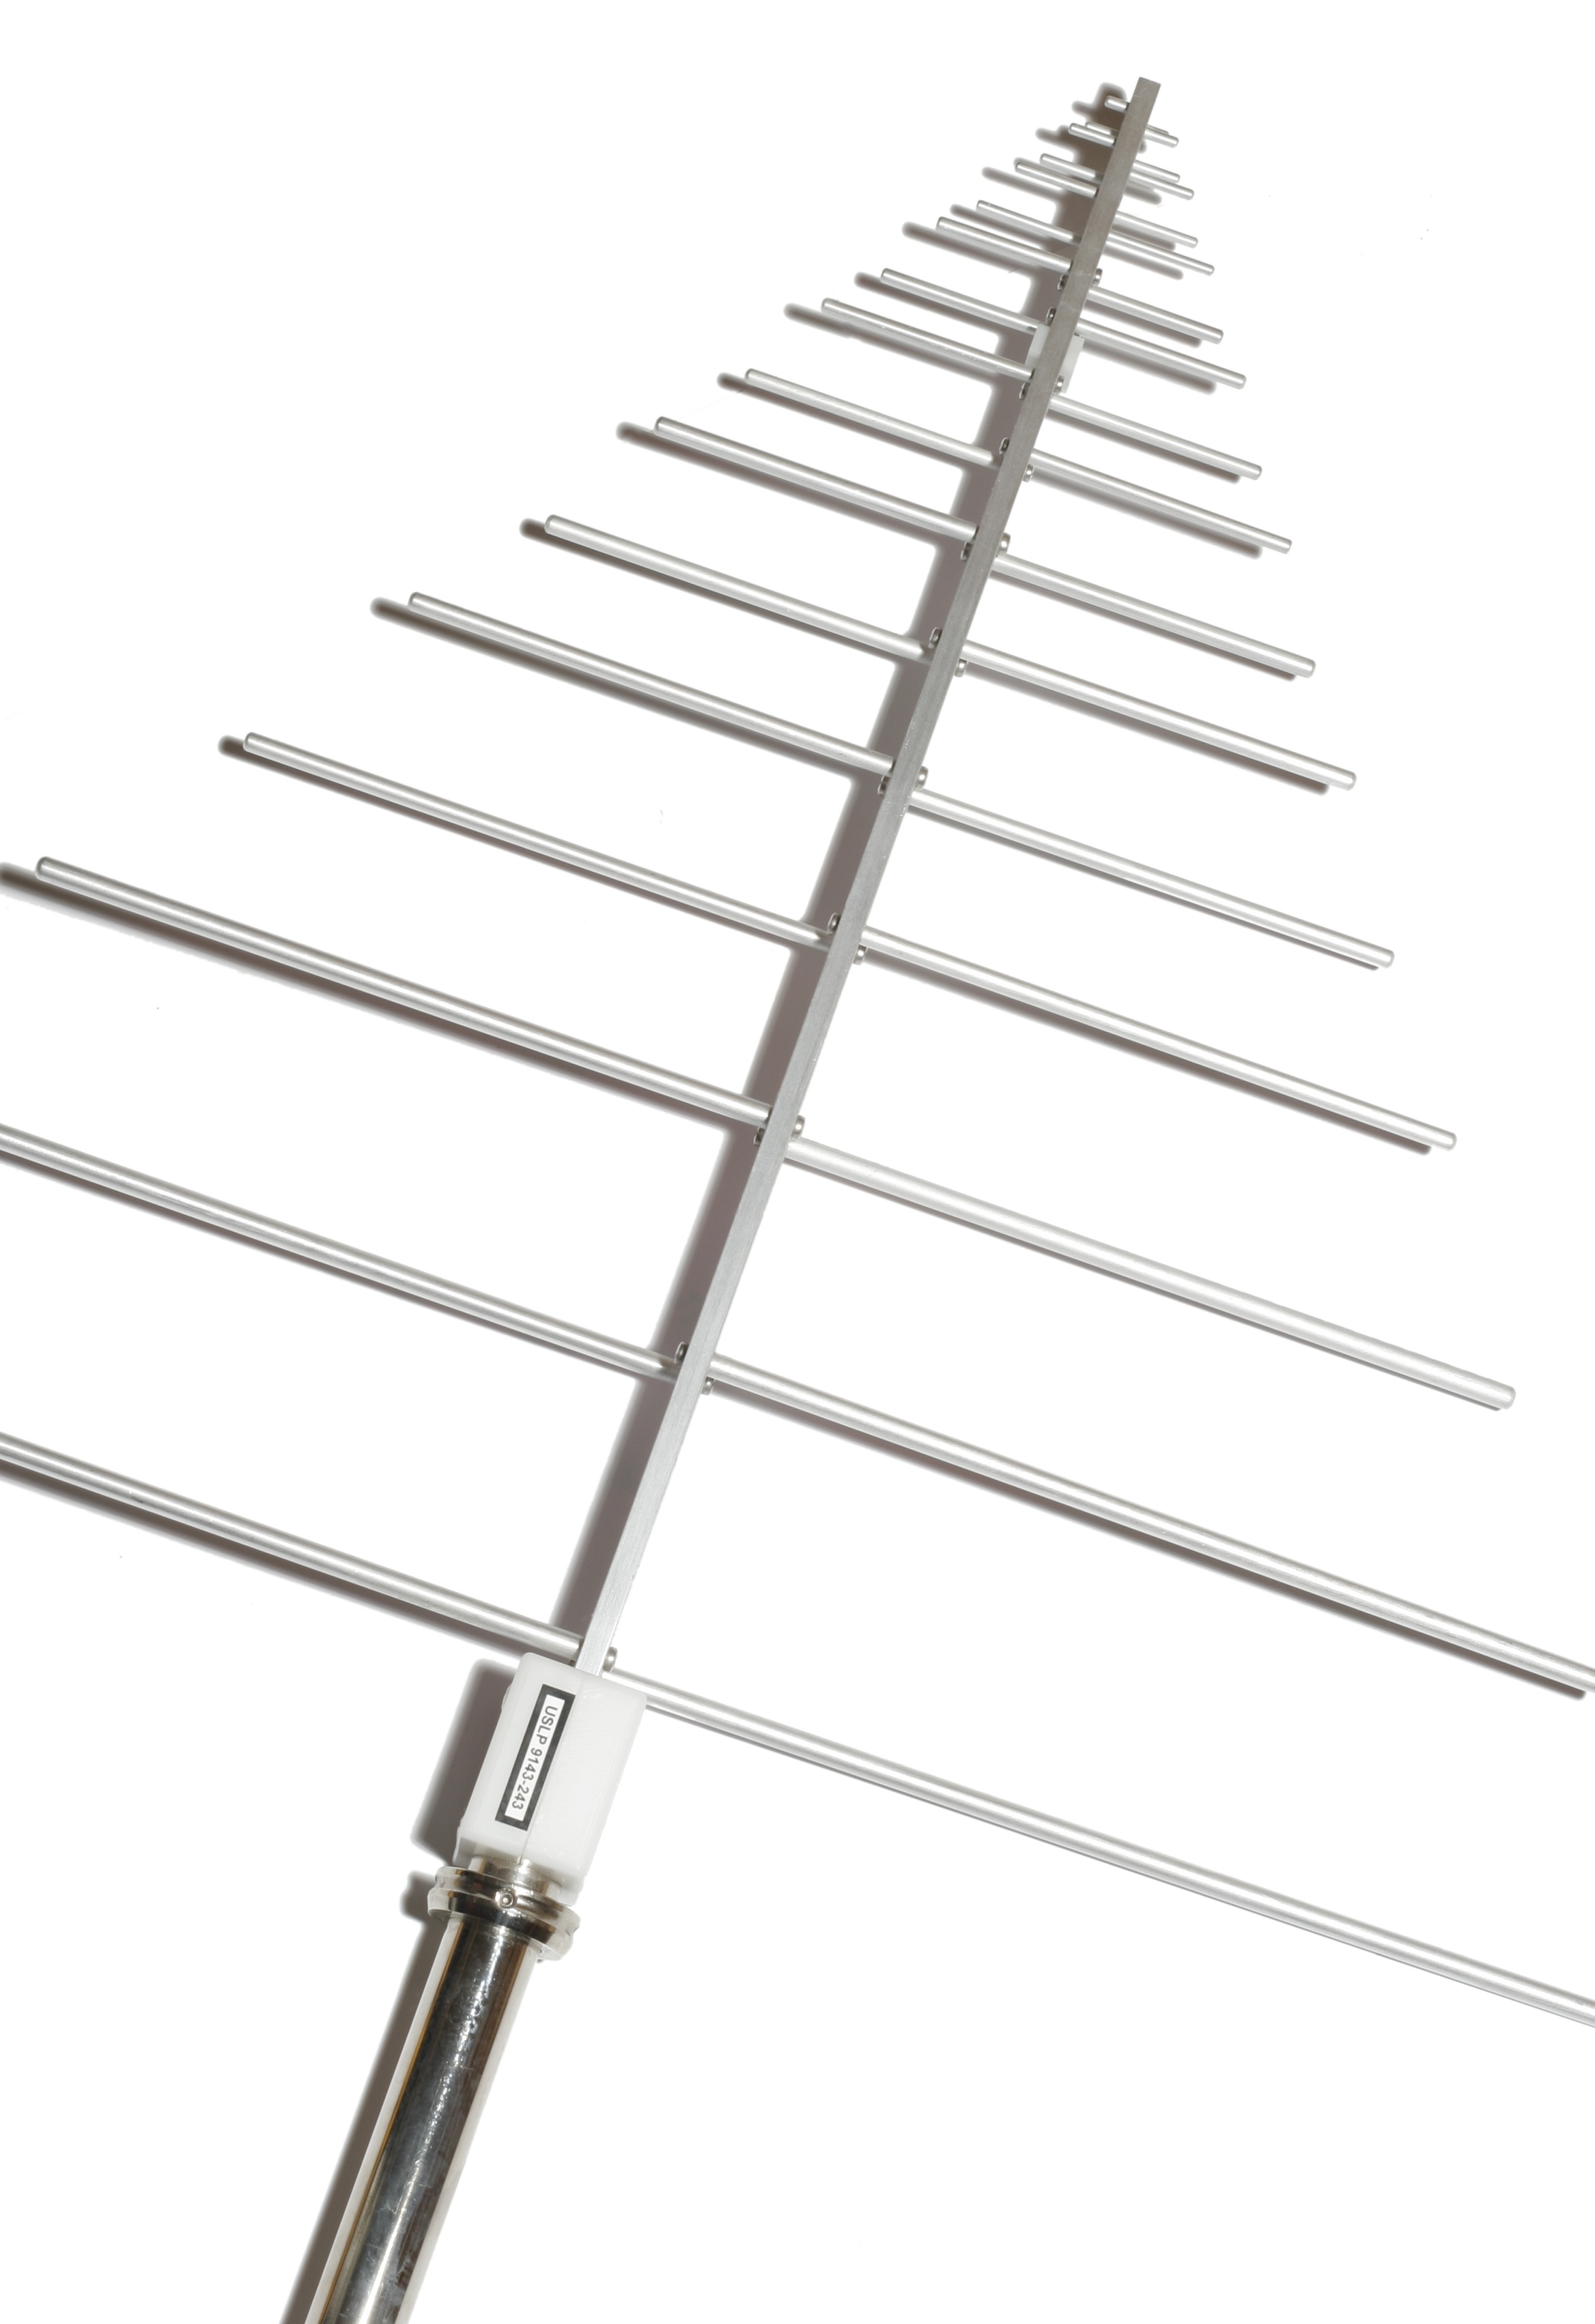
mobile, wing, technology, antenna, line, measurement, spectrum, electronics accessory, building biology, high frequency, uslp, uslp antenna